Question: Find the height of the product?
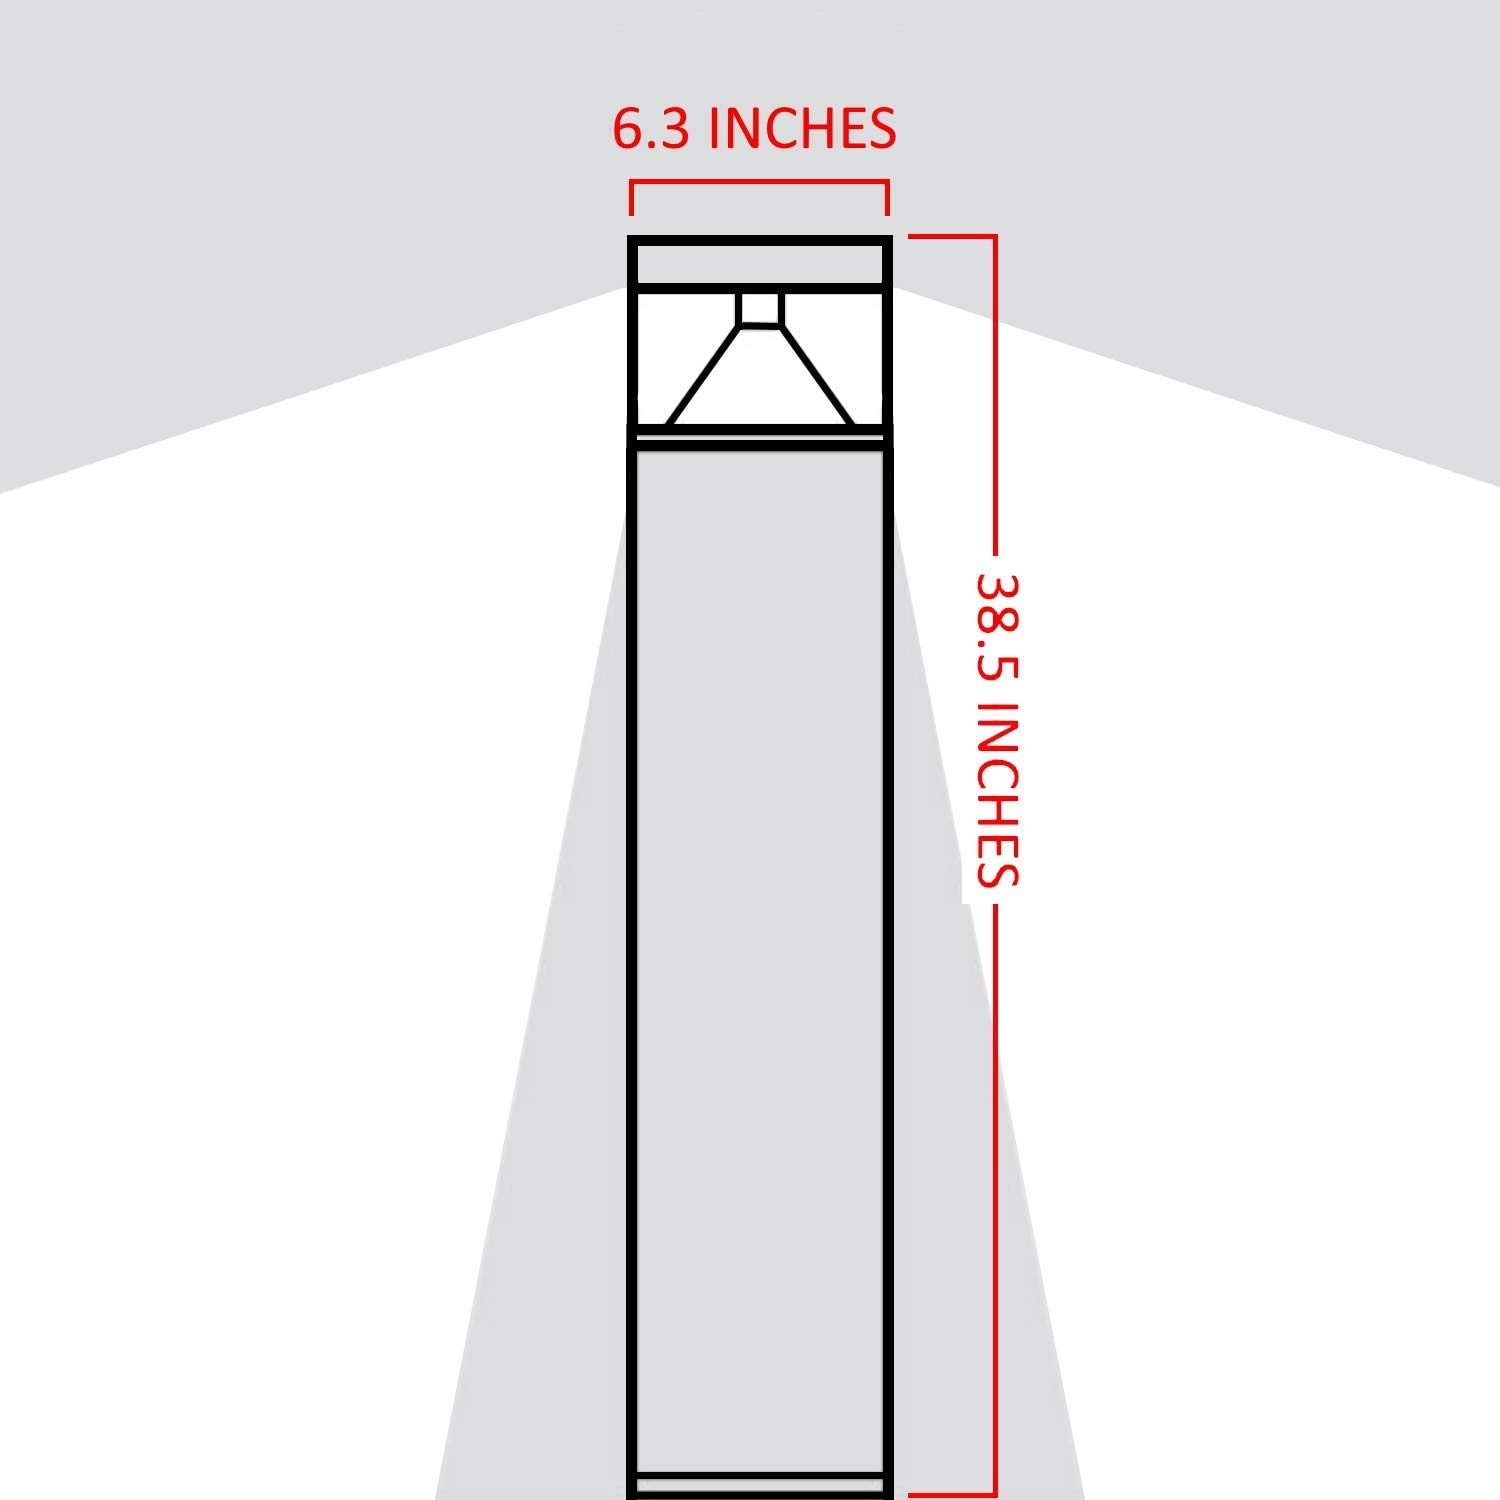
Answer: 38.5 inch